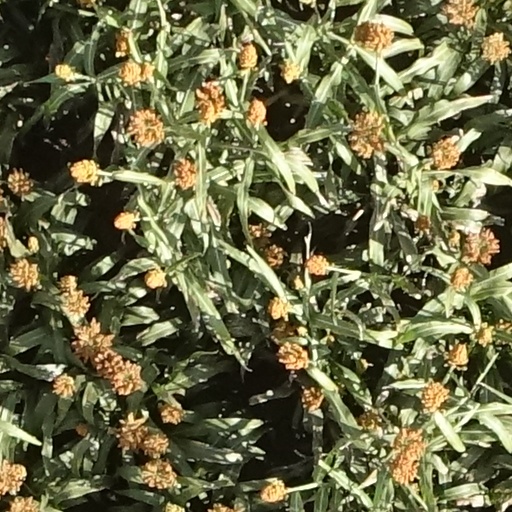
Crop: sorghum